Queens Gateway to Health Sciences Secondary School

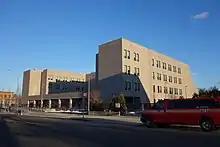
Looking west at the school

The current Queens Gateway building (building Q695) is located in the neighborhood of Hillcrest, Queens on the south side of Goethals Avenue between 160th Street to the west and 161st Street to the east. It is located at the north end of the Queens Hospital Center campus, which extends west to Parsons Boulevard, east to 164th Street, and south to the Grand Central Parkway. Adjacent to the east of the school is Queens Hospital Center's power plant, built in 1932. Adjacent to the west is FDNY EMS Station 50. Located in School District 28, the building has a capacity of 805 students. The building also houses a branch of the Queens Transition Center (Q752), a special education school.